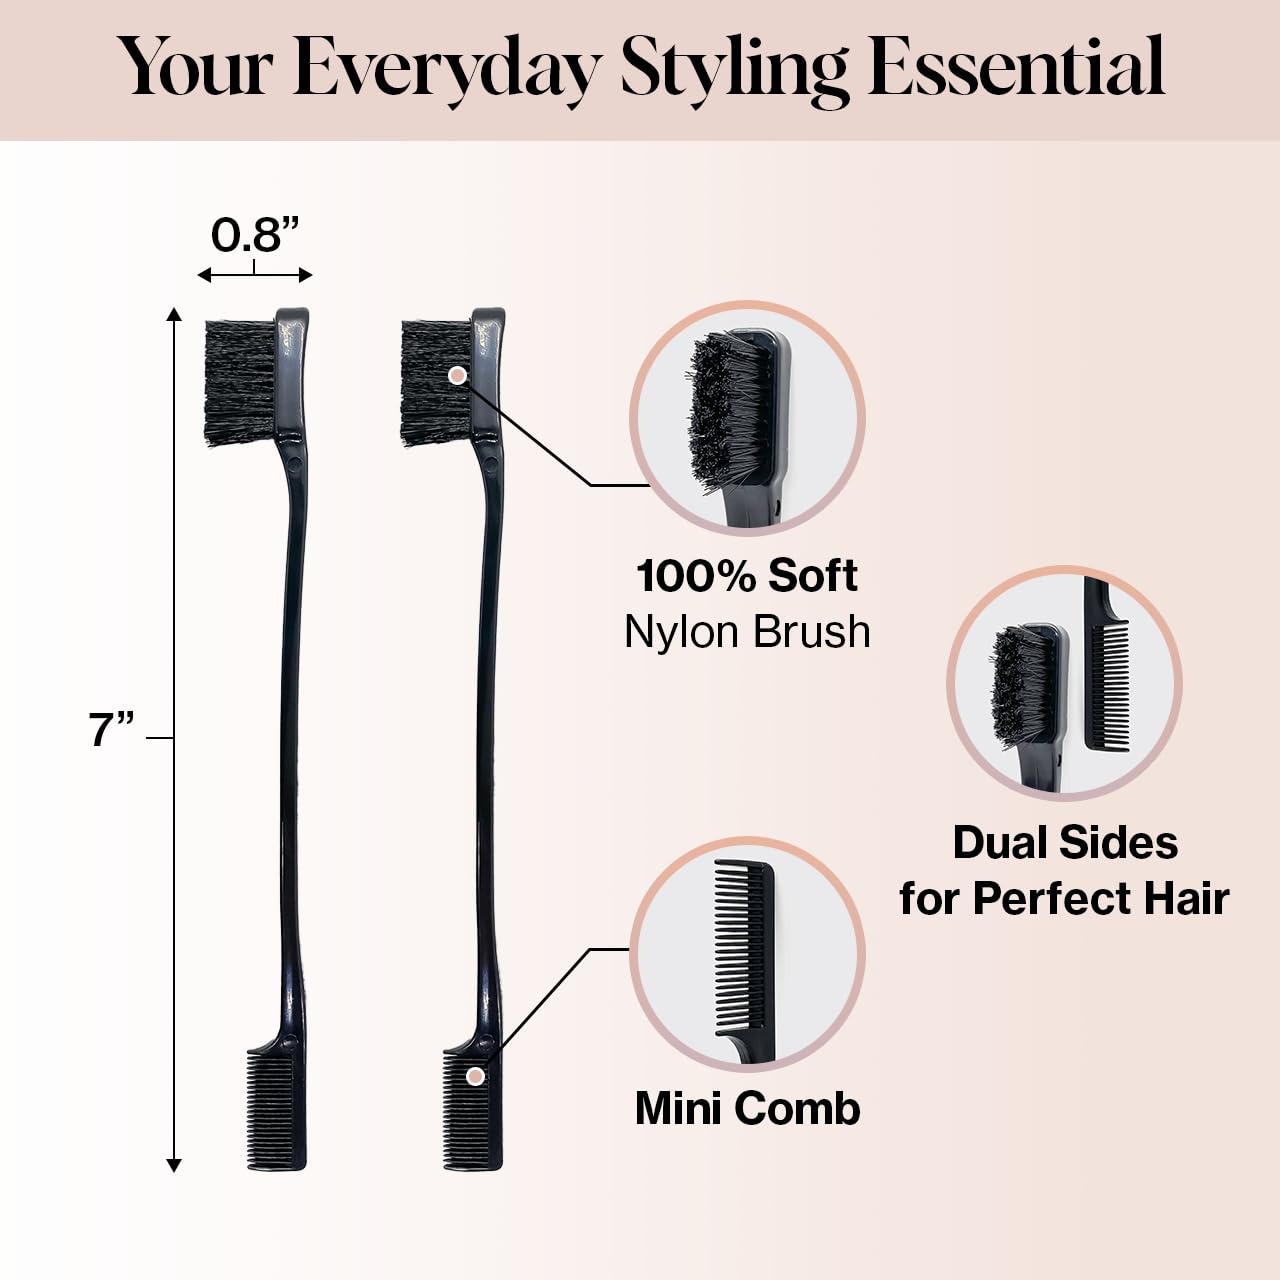
Item Name: Kitsch Double-Sided Edge Fixer and Hair Styling Brush Set - Soft Nylon Bristles, Dual Edges for Grooming and Taming Flyaways, Combo Pack 2 Pieces (Black)
Bullet Point 1: SOFT BRISTLES. Soft nylon brush side to groom the hairline by gently laying the hairs down against the scalp. Feels smooth yet firm when brushing, the bristles don't tug or scratch your skin. Use it to help sculpt short, or as a baby hair brush for edges that prove to be unruly, and to tame flyaways near your hairline for a neat and polished look. It’s also a great tool for dyeing fine hair.
Bullet Point 2: CONTROLLED LOOK. Comfortable to use, the Kitsch Pro Dual-Edge Brush and Comb set is a great edge control brush for many hair types and textures, including straight, wavy, relaxed, treated or fine. This unique 2-in-1 edge brush teasing set keeps the hairline smooth and flyaways at bay, ensuring you have a controlled and relaxed look for that important business meeting or special celebration.
Bullet Point 3: EFFORTLESS, ELEVATED AND EASY-TO-USE EVERYDAY ESSENTIALS. We didn't stop at a brush for edges. We are committed to creating high-quality products that are effortless, elevated and easy to use. From fashionable shower caps and face masks, to jewelry and minimal metal hair clips, Kitsch is evolving your everyday essentials to meet all of your needs.
Bullet Point 4: EFFORTLESS, ELEVATED AND EASY-TO-USE EVERYDAY ESSENTIALS. We didn't stop at a brush for edges. We are committed to creating high-quality products that are effortless, elevated and easy to use. From fashionable shower caps and face masks, to jewelry and minimal metal hair clips, Kitsch is evolving your everyday essentials to meet all of your needs.
Bullet Point 5: FEMALE-OWNED BUSINESS. Kitsch is a self-financed, woman-owned company. All Kitsch hair ties and products are designed with love in Los Angeles, California, and a perfect mothers day gifts for mom.
Product Description: The KITSCH Dual Edge Brush and Comb is a must-have addition to your styling kit. The dual sides work together to help tame short, unruly baby hairs near your hairline. Use the 100% soft nylon brush side to groom the hairline by gently laying the hairs down against the scalp. The mini comb is perfect for defining and separating even the shortest hairs. Add your favorite styling gel to the mix to polish your style. Perfect for bangs, hairline, eyebrows, and lashes! baby hair brush for edges, hair brush comb, bulk hair brushes, demi brush, evolve brush 572, tease brush, loc combs, teasing brush for women, edge brushes bulk, hair gel comb, hair slicking brush, gel brush for hair, evolve perfect edge brush, brush for thin hair, camryn's bff gentle edges brush, edge brush comb, sleek bun brush, baby tress edge styler brush, evolve hair brush
Value: 2.0
Unit: Count

Price: 5.995